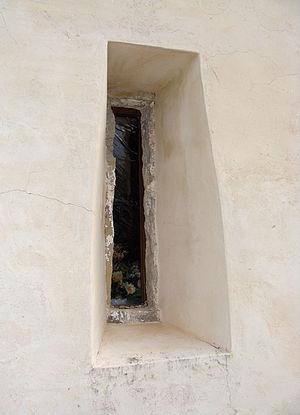
Hagioscope de l'église de la Santissima Trinità de Monteaperta (commune de Taipana - Italie)
Un hagioscope est, en architecture, une ouverture aménagée dans un mur intérieur ou extérieur d'un sanctuaire catholique permettant aux personnes situées à l'extérieur de cet espace de suivre la célébration avec une vue sur l'autel. L'ouverture est souvent aménagée de façon à permettre aux personnes de ne pas être vues des assistants ou des célébrants. Elle est souvent construite de façon oblique.
Monteaperta est un village situé sur le territoire de la commune de Taipana, dans les Préalpes juliennes, dans la province d'Udine, en région Frioul-Vénétie Julienne.